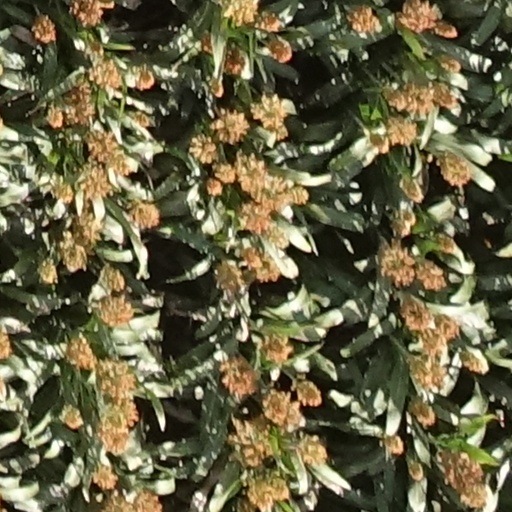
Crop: sorghum